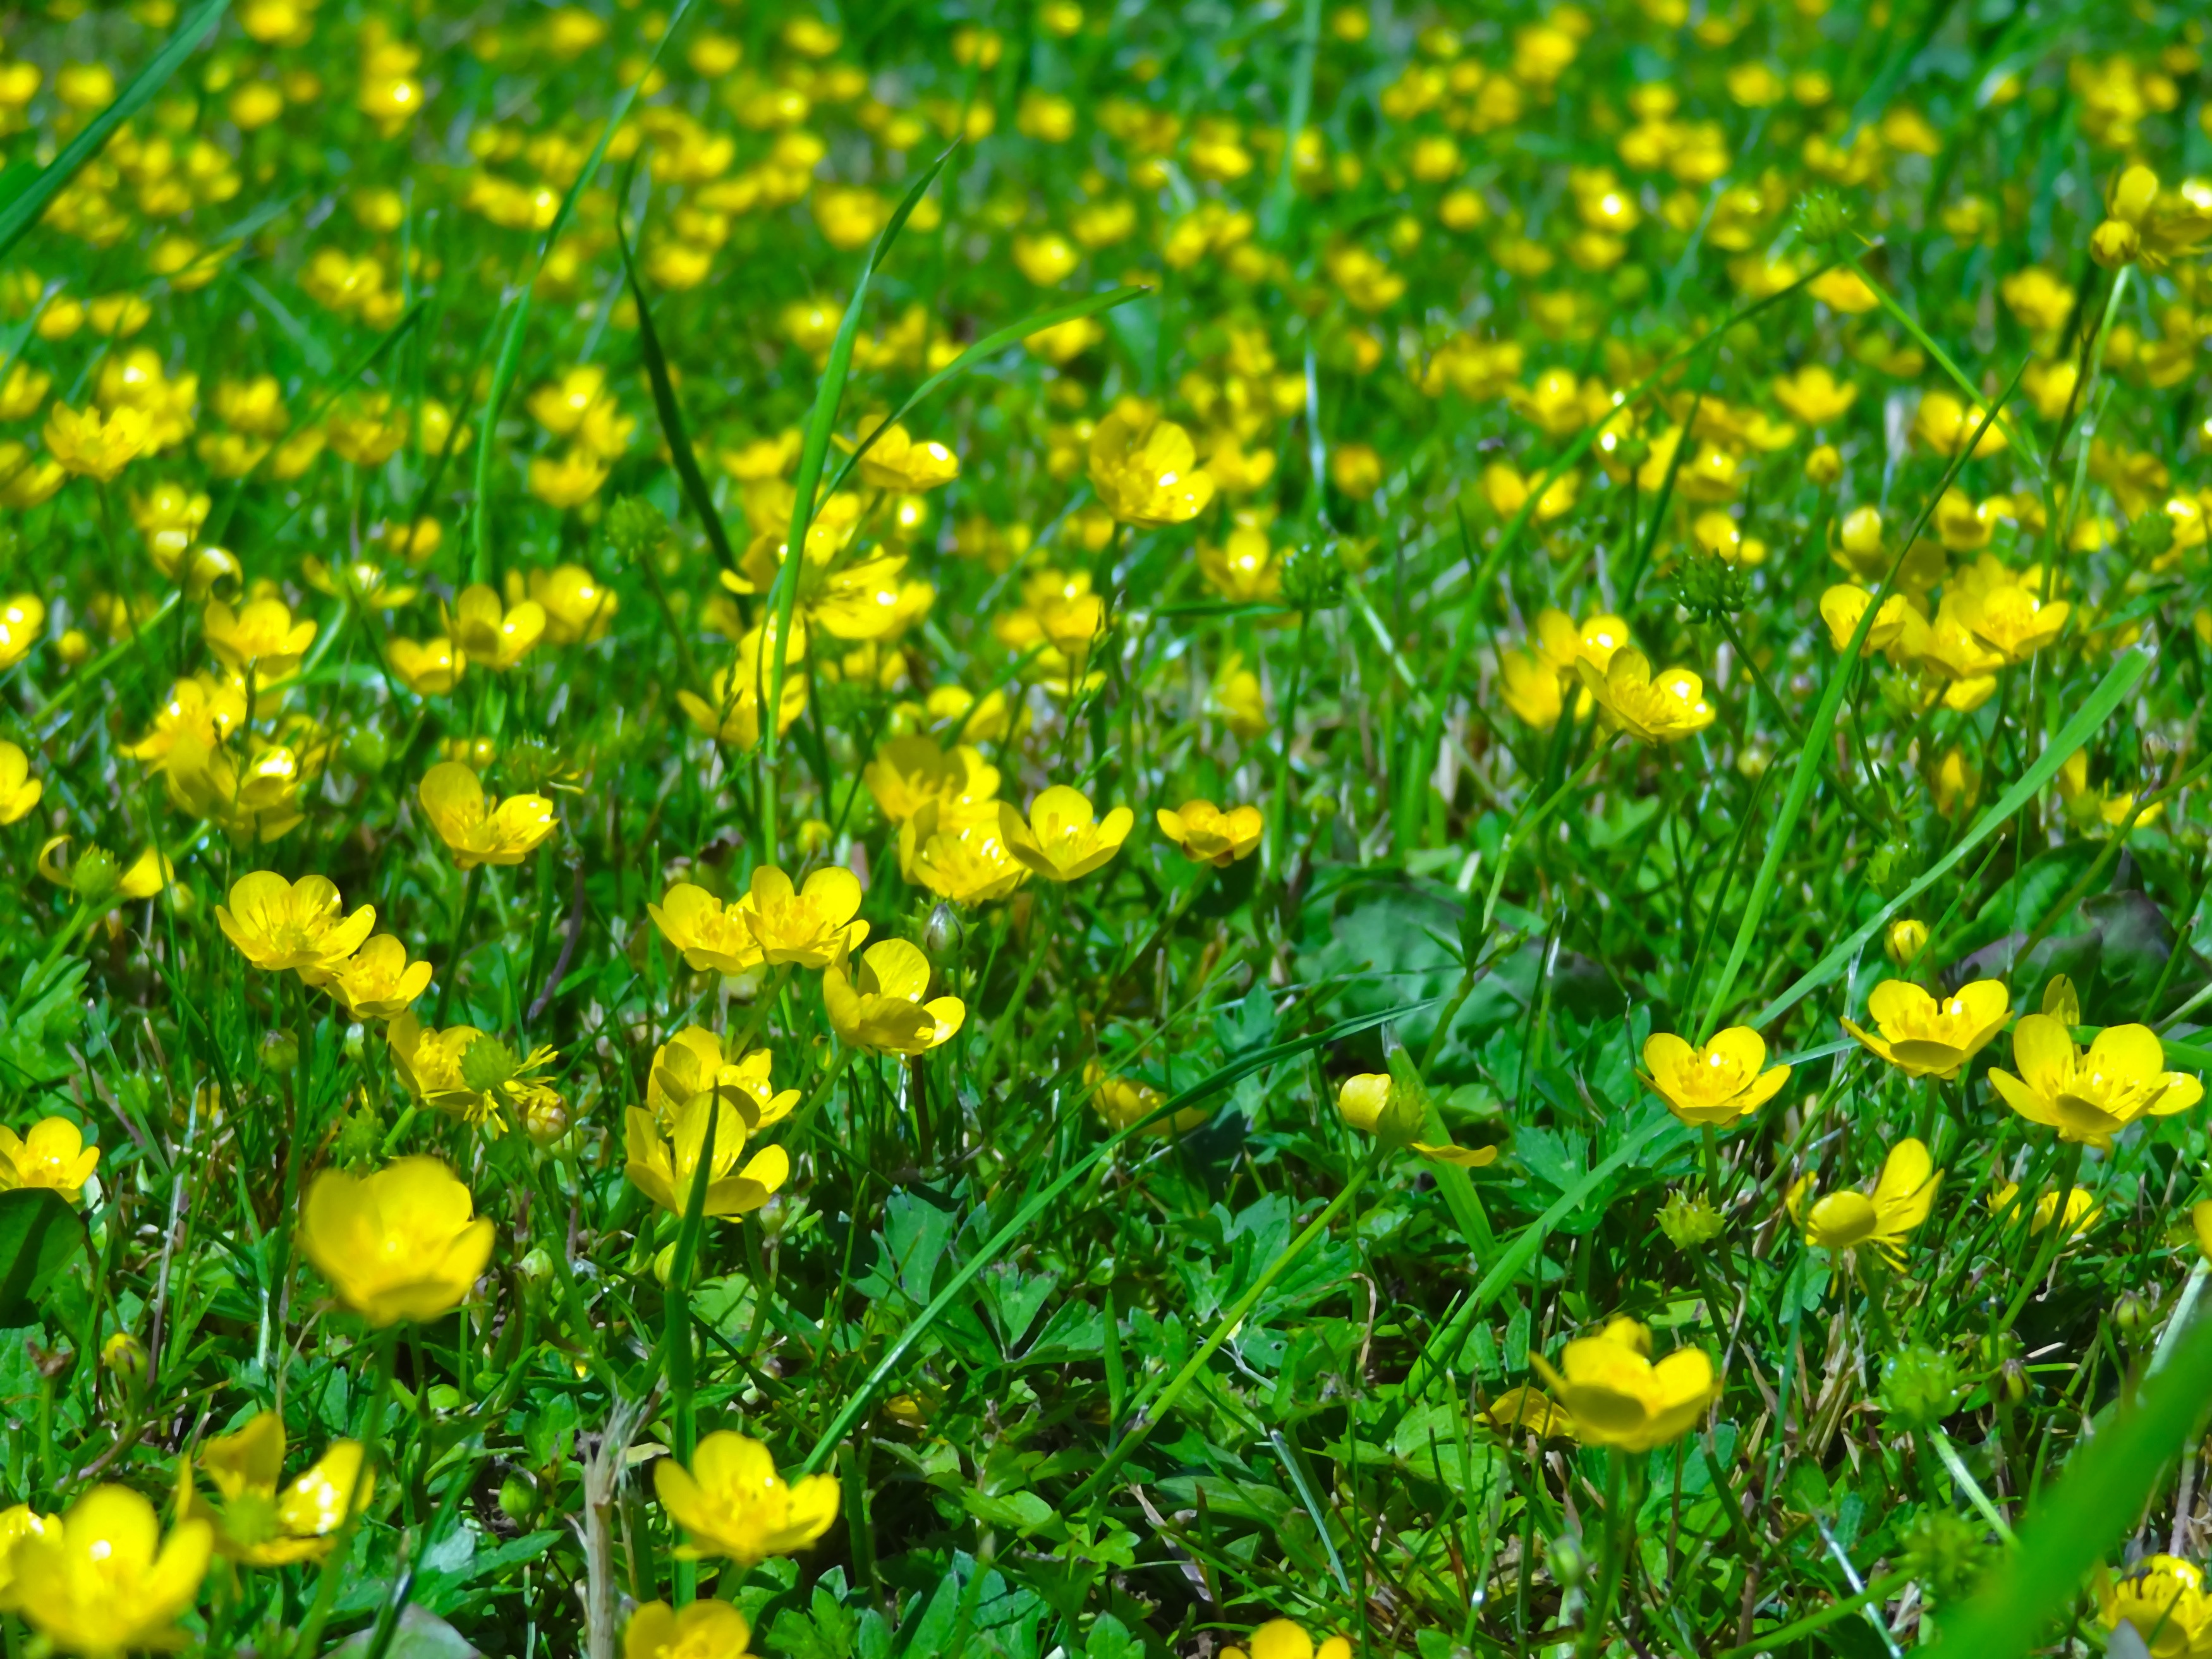
grass, plant, sun, field, lawn, meadow, prairie, flower, spring, green, produce, pasture, yellow, flora, wildflower, grassland, habitat, buttercup, flower meadow, flowering plant, annual plant, natural environment, land plant, chamaemelum nobile